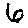
Label: 6